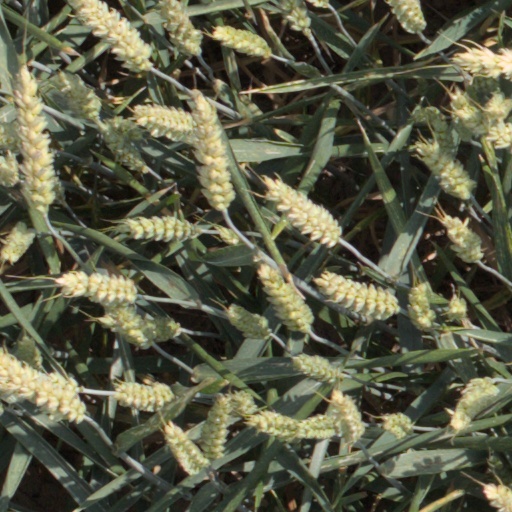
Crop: wheat